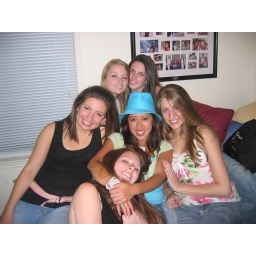
My girls chillin in my bed